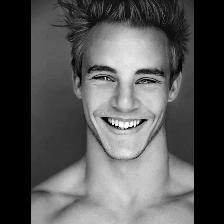
Label: Human